Manor of Groves

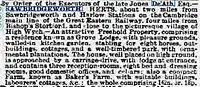
Advertisement for the sale of the property in 1892

Edmund Broughton Barnard who was one of Mary’s nephews bought the house. Edmund was a prominent politician. He was born in 1856 in Sawbridgeworth and was the son of William Barnard, a wealthy miller and brewer who lived in Fair Green House in Sawbridgeworth. He was educated at Brighton School and the University of Cambridge where he was reputed to be an excellent polo player. In 1887 he married Alice Maud Richardson who was the daughter of Charles Richardson, of Torwood, Wimbledon Park. They had a very large wedding which was extensively reported in the newspapers. Edmund later became the Member of Parliament for Kidderminster. In about 1903 Edmund sold the Manor of Groves and moved to Fair Green House in Sawbridgeworth which was his childhood home.